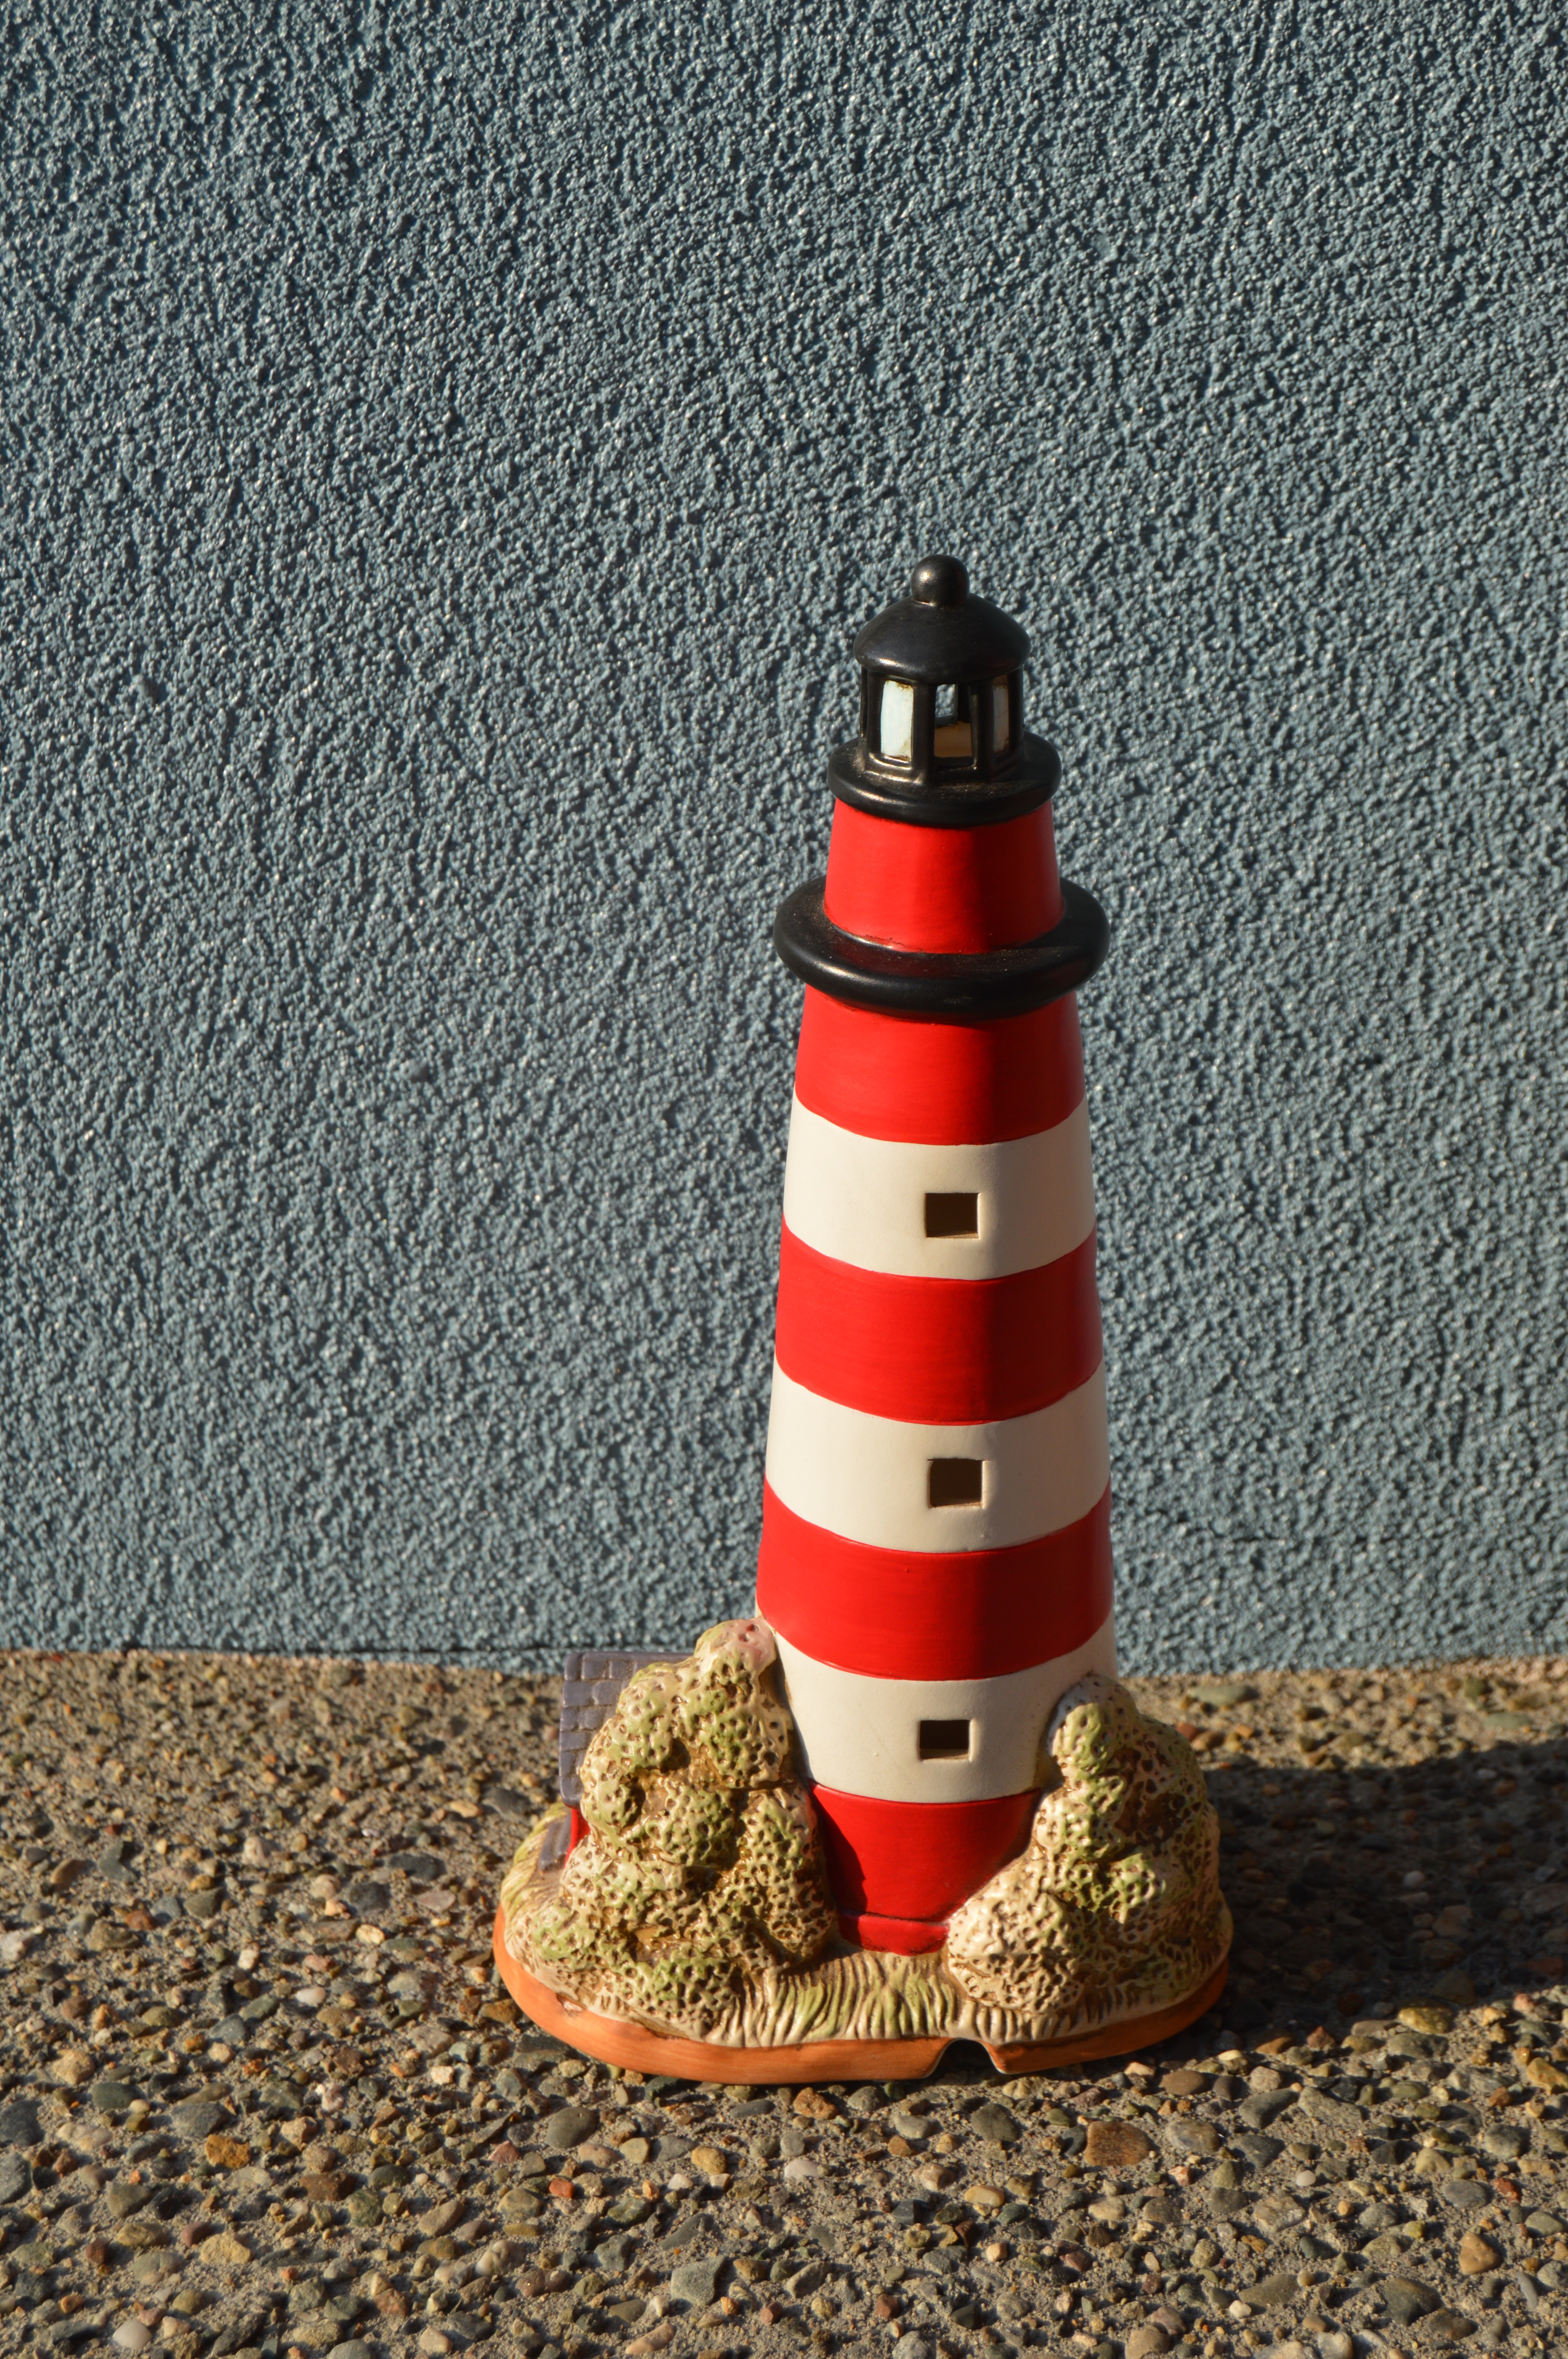
white, red, bottle, lighting, shape, safe